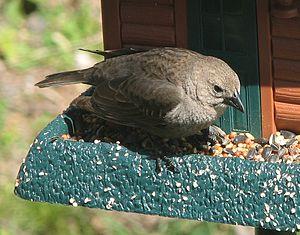
Le Vacher à tête brune est une espèce d'oiseau de la famille des Icteridae. Le mâle est noir, à tête brune, et la femelle d'un gris-brun plus terne. Cette espèce pratique le parasitisme de couvée, c'est-à-dire que la femelle pond ses œufs dans les nids d'autres espèces d'oiseaux. Cet oiseau grégaire d'Amérique du Nord, à l'origine inféodé aux grands troupeaux de bisons du Midwest, a connu un fort accroissement de population aux XIXᵉ et XXᵉ siècles. Il fait, au début du XXIᵉ siècle, l'objet d'une campagne d'éradication controversée dans certaines zones des États-Unis, ayant pour but de préserver certaines espèces d'oiseaux en danger qui sont victimes de son parasitisme.